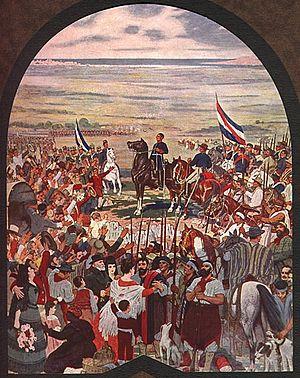
Ernesto Laroche est un peintre, aquafortiste et critique d'art uruguayen. Il a aussi été directeur du Museo Nacional de Bellas Artes.